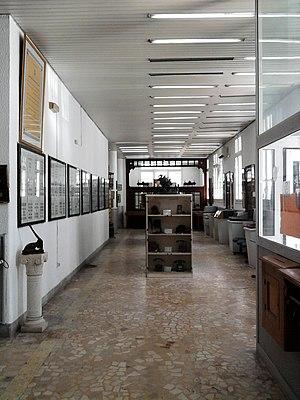
Salle du musée de la poste à Tunis
Le musée de la poste est un musée tunisien présentant l'histoire philatélique et postale de la Tunisie.
La Tunisie compte de nombreux musées répartis sur l'ensemble de son territoire et couvrant tous les aspects historiques et culturels du pays.